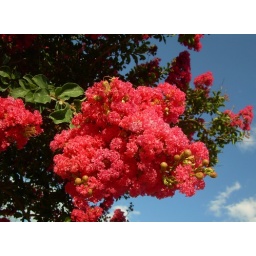
soft red crepe myrtle blooms against the sky